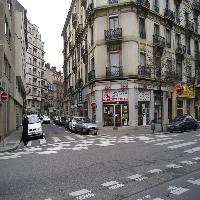
Weather: cloudy or overcast